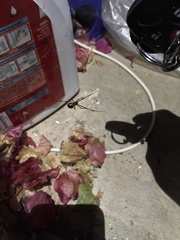
Species: Lactrodectus_hesperus